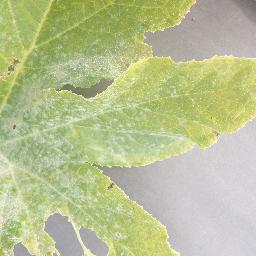
Label: Squash___Powdery_mildew